Xiao Wu

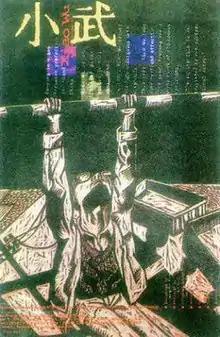
Theatrical release poster

Xiao Wu, also known as Pickpocket, is a 1997 Chinese drama and the first directed by Jia Zhangke. Starring Wang Hongwei in the title role along with Hao Hongjian and Zuo Baitao, it was filmed in Fenyang, Jia's hometown, in 16 mm.